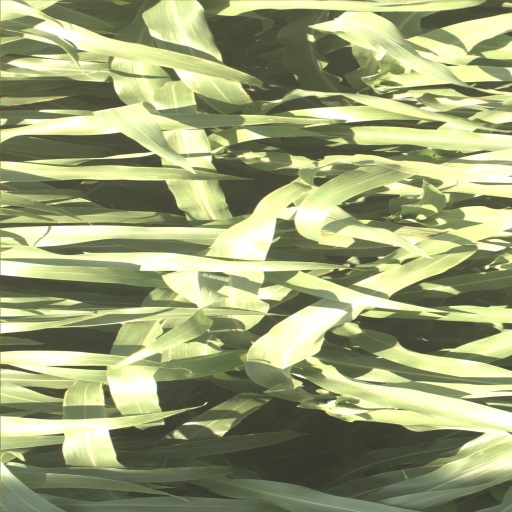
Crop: sorghum